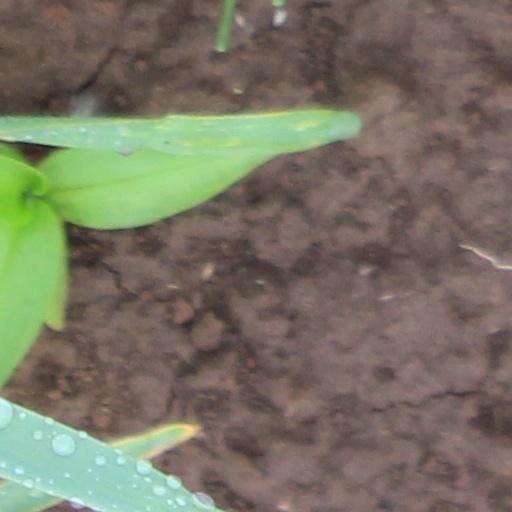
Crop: wheat